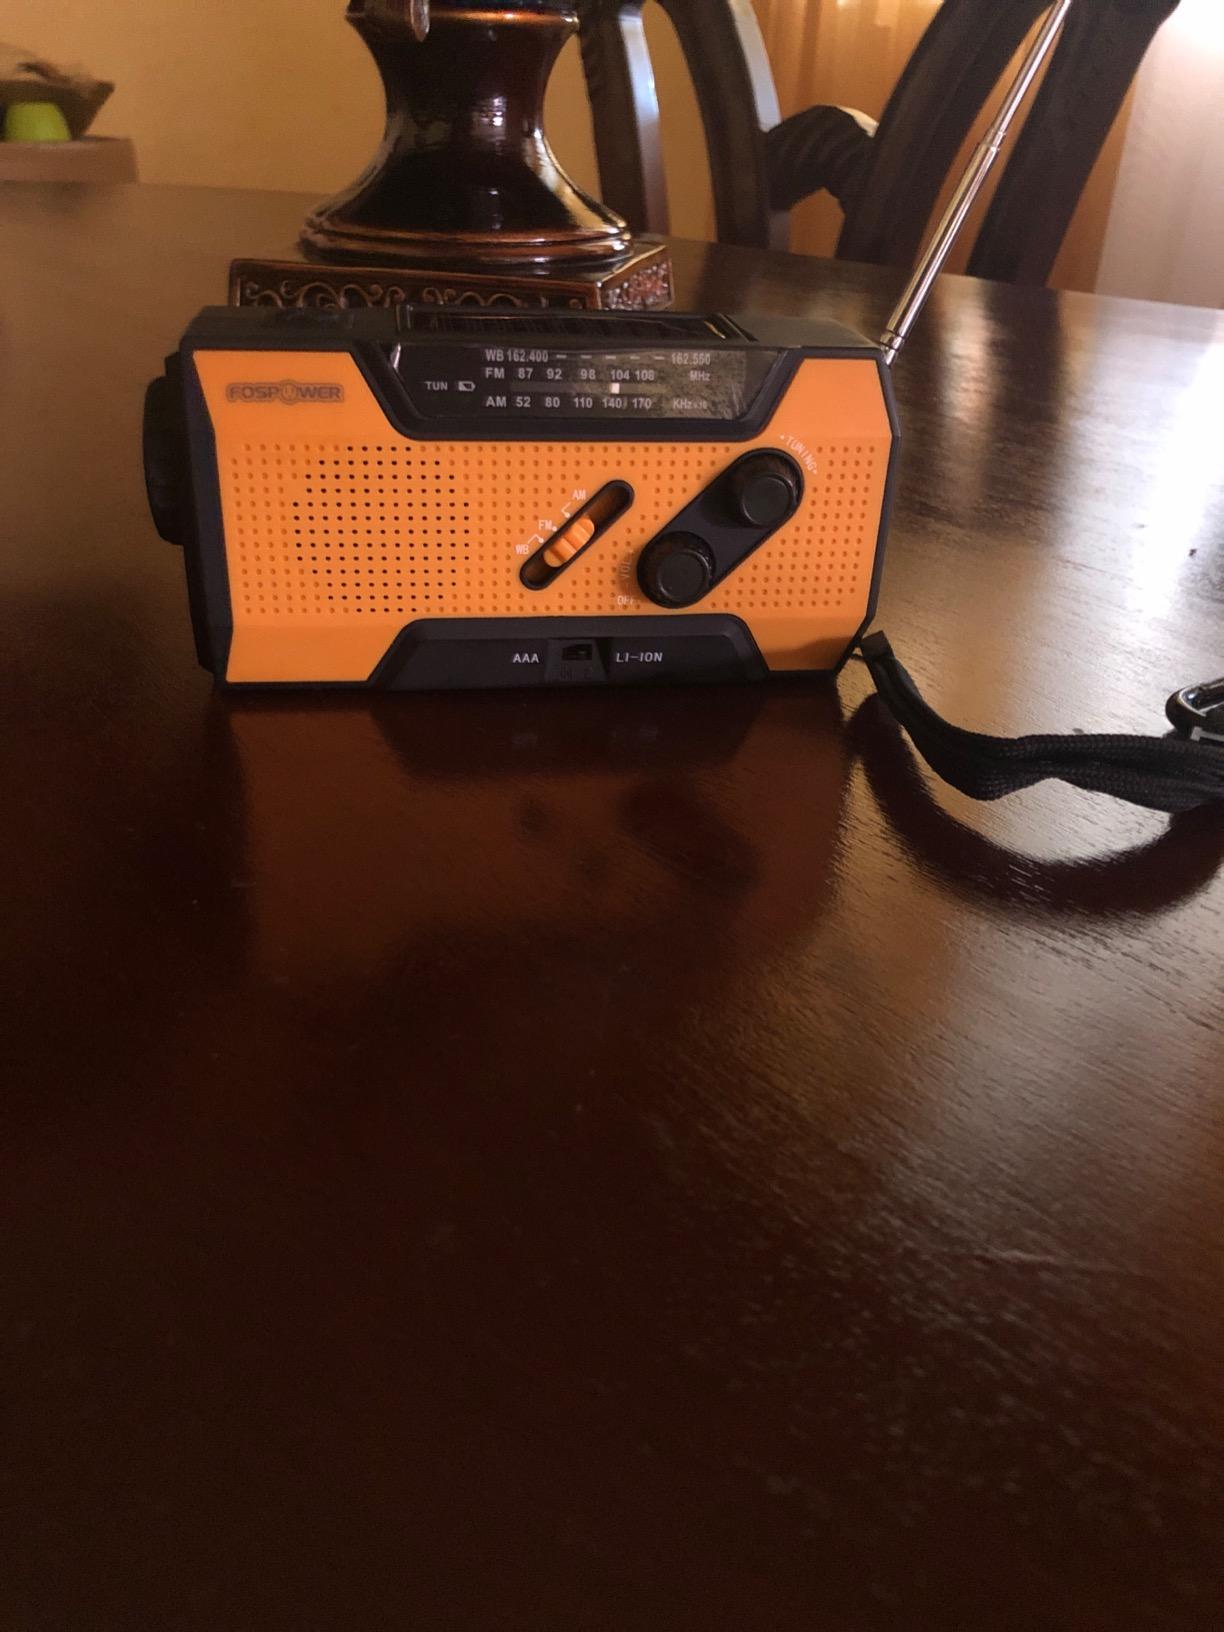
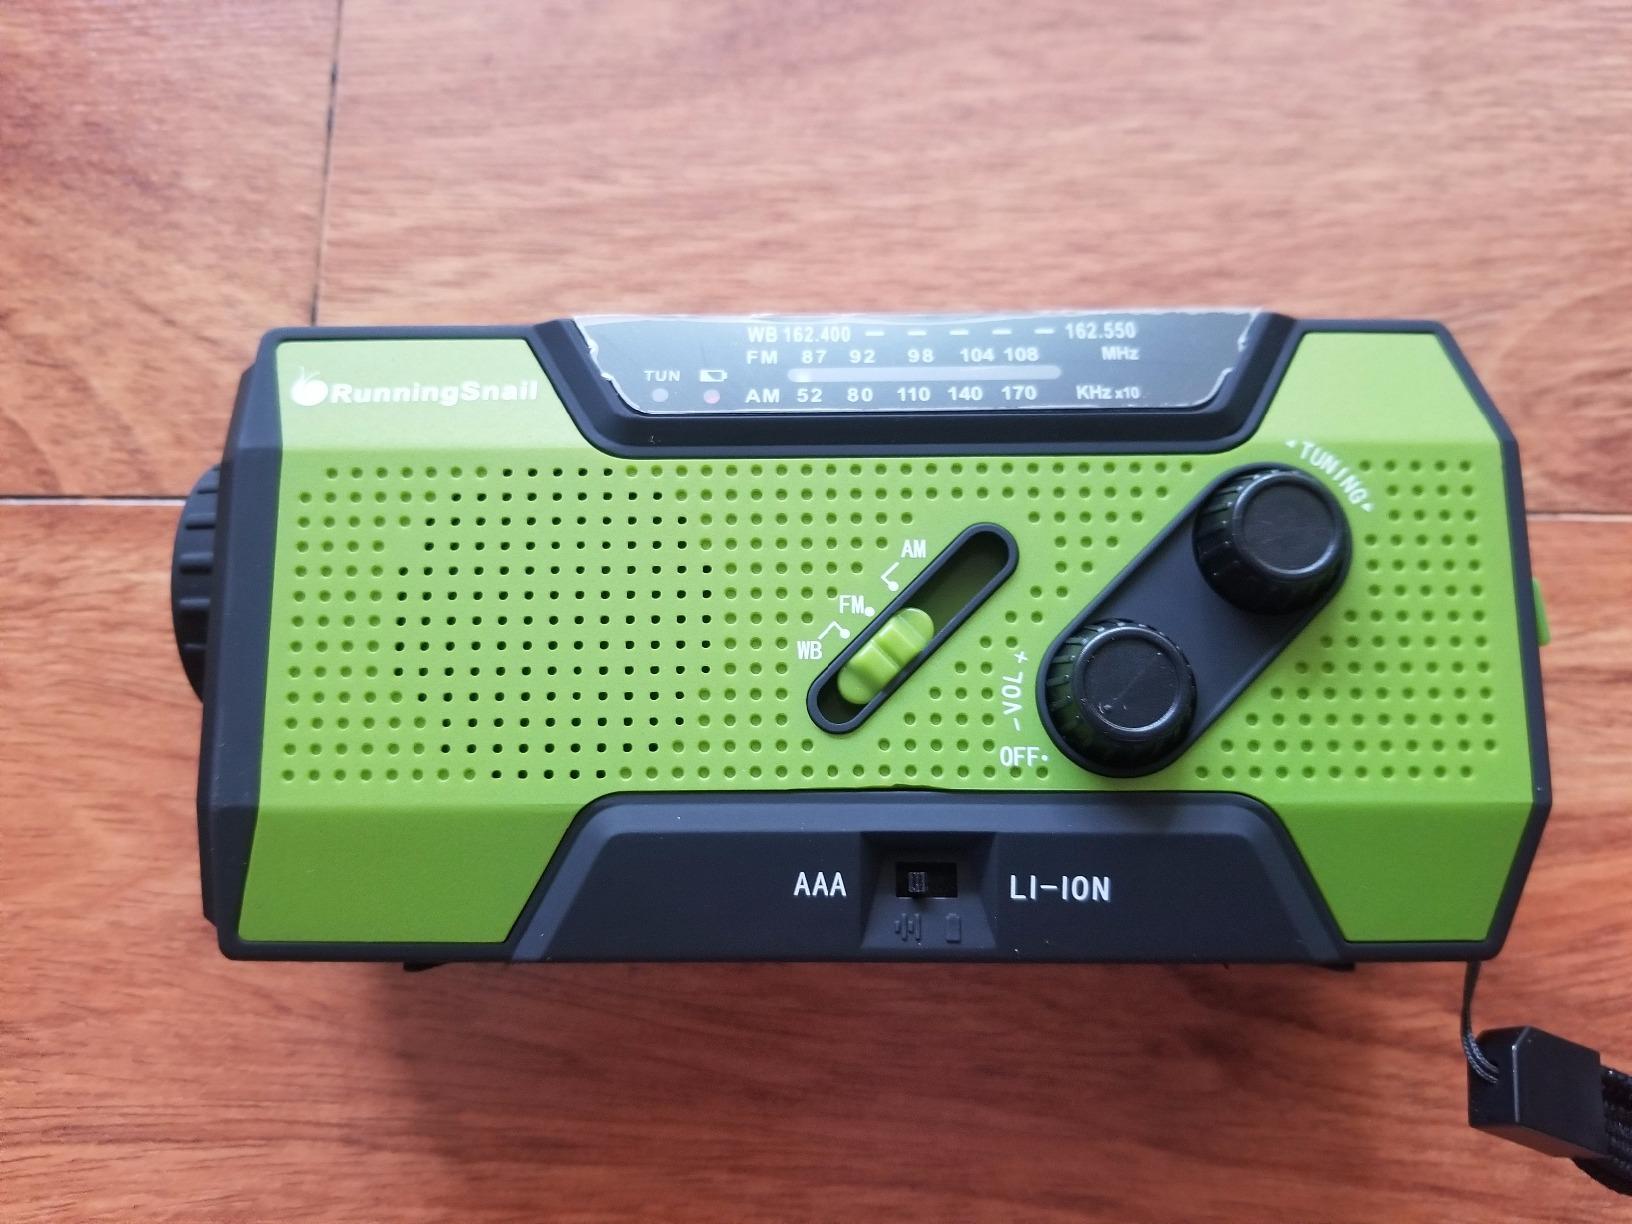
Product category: radio
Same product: no